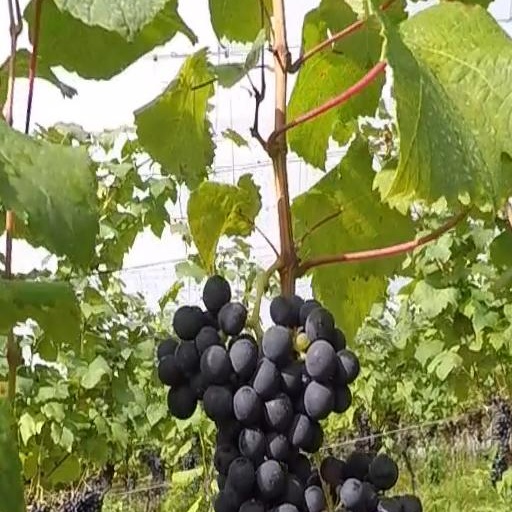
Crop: grape